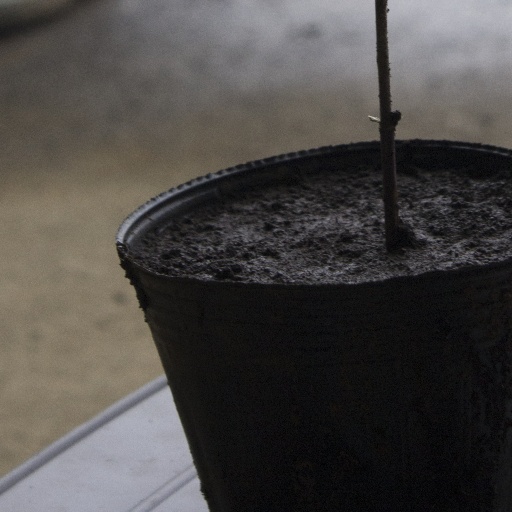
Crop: soybean